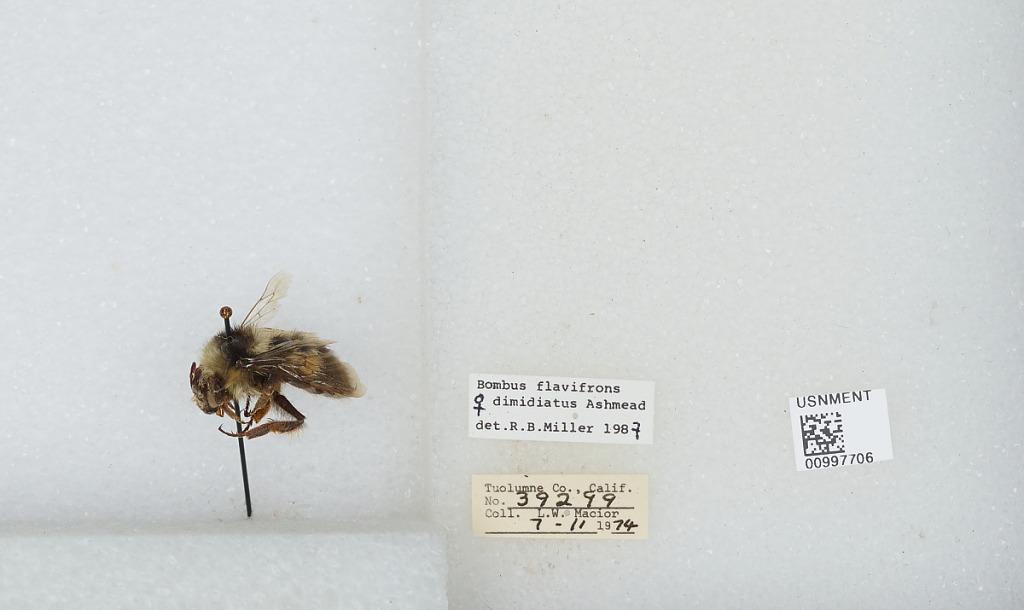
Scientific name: Bombus (Pyrobombus) flavifrons Cresson
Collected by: L. Macior
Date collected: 1974-7-11
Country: United States
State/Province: California
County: Tuolumne
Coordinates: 38.02, -119.94
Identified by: Miller, R. B.